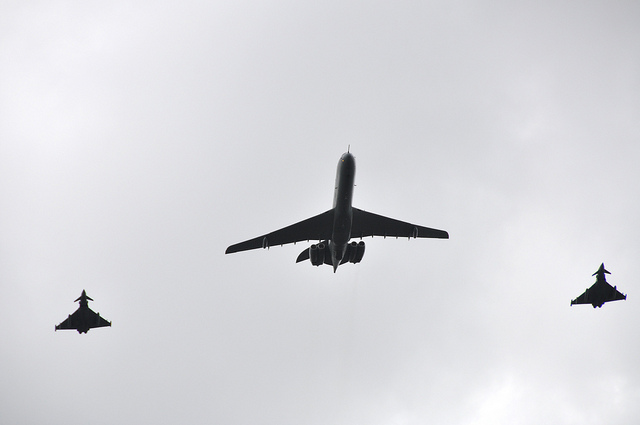
A big aircraft flanked by jet airplanes against a gray sky.